Old Quarter, Hanoi

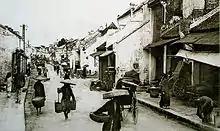
Hàng Mắm street around 1905

The official extent of the Hanoi Old Quarter has been fixed by a 1995 decision from the Vietnamese Ministry of Construction: in the north it is limited by Hàng Đậu street, in the west by Phùng Hưng street, in the south by Hàng Bông street, Hàng Gai street, Cầu Gỗ street, and Hàng Thùng street, and in the east by Trần Quang Khải street and Trần Nhật Duật street. Several of the streets that were part of the historic urban area of Hanoi lie outside this region, which was determined for being most dense in historical streets and for having maintained its historical character best.